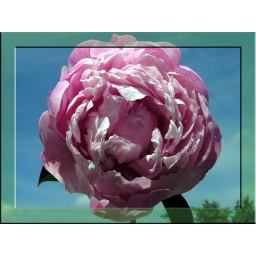
Peony and sky photo made with a mirror framed effect in Photoshop